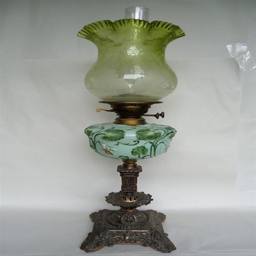
an ornate moulded green glass and metal oil lamp , lamps